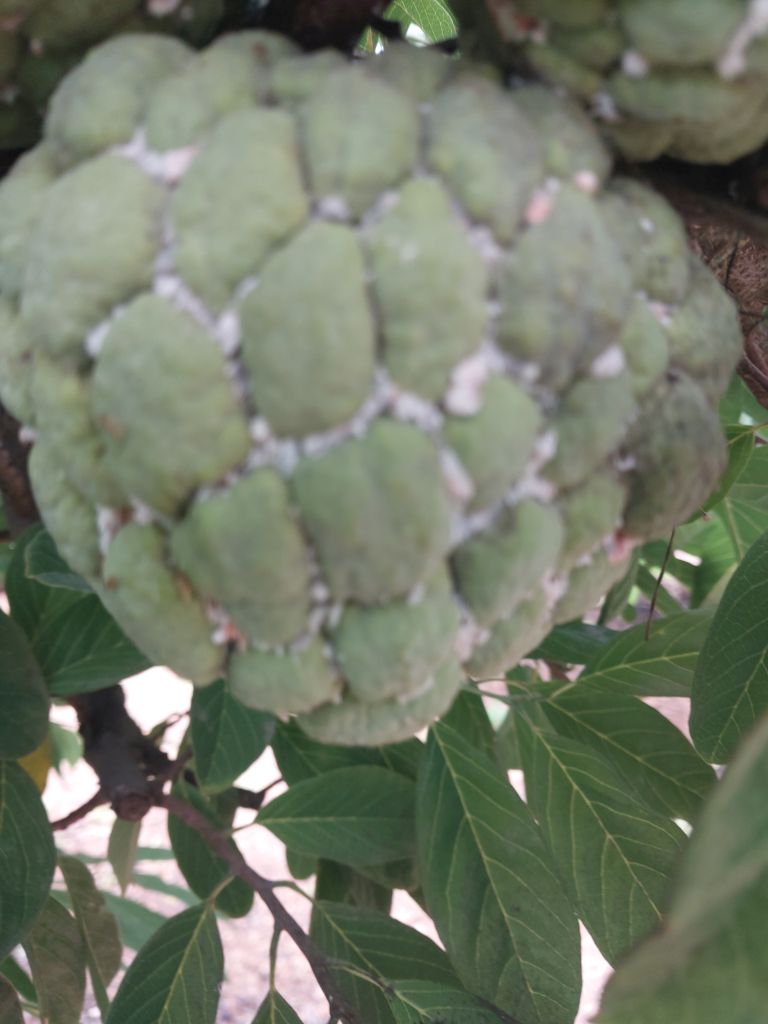
Disease label: Mealy Bug